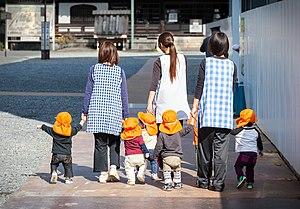
L'école maternelle est une école qui accueille de très jeunes enfants pour les préparer aux apprentissages fondamentaux de la lecture, de l'écriture et du calcul. C'est une période préparatoire à l'enseignement élémentaire: les objectifs essentiels sont la socialisation, la mise en place du langage, du nombre et du geste graphique.